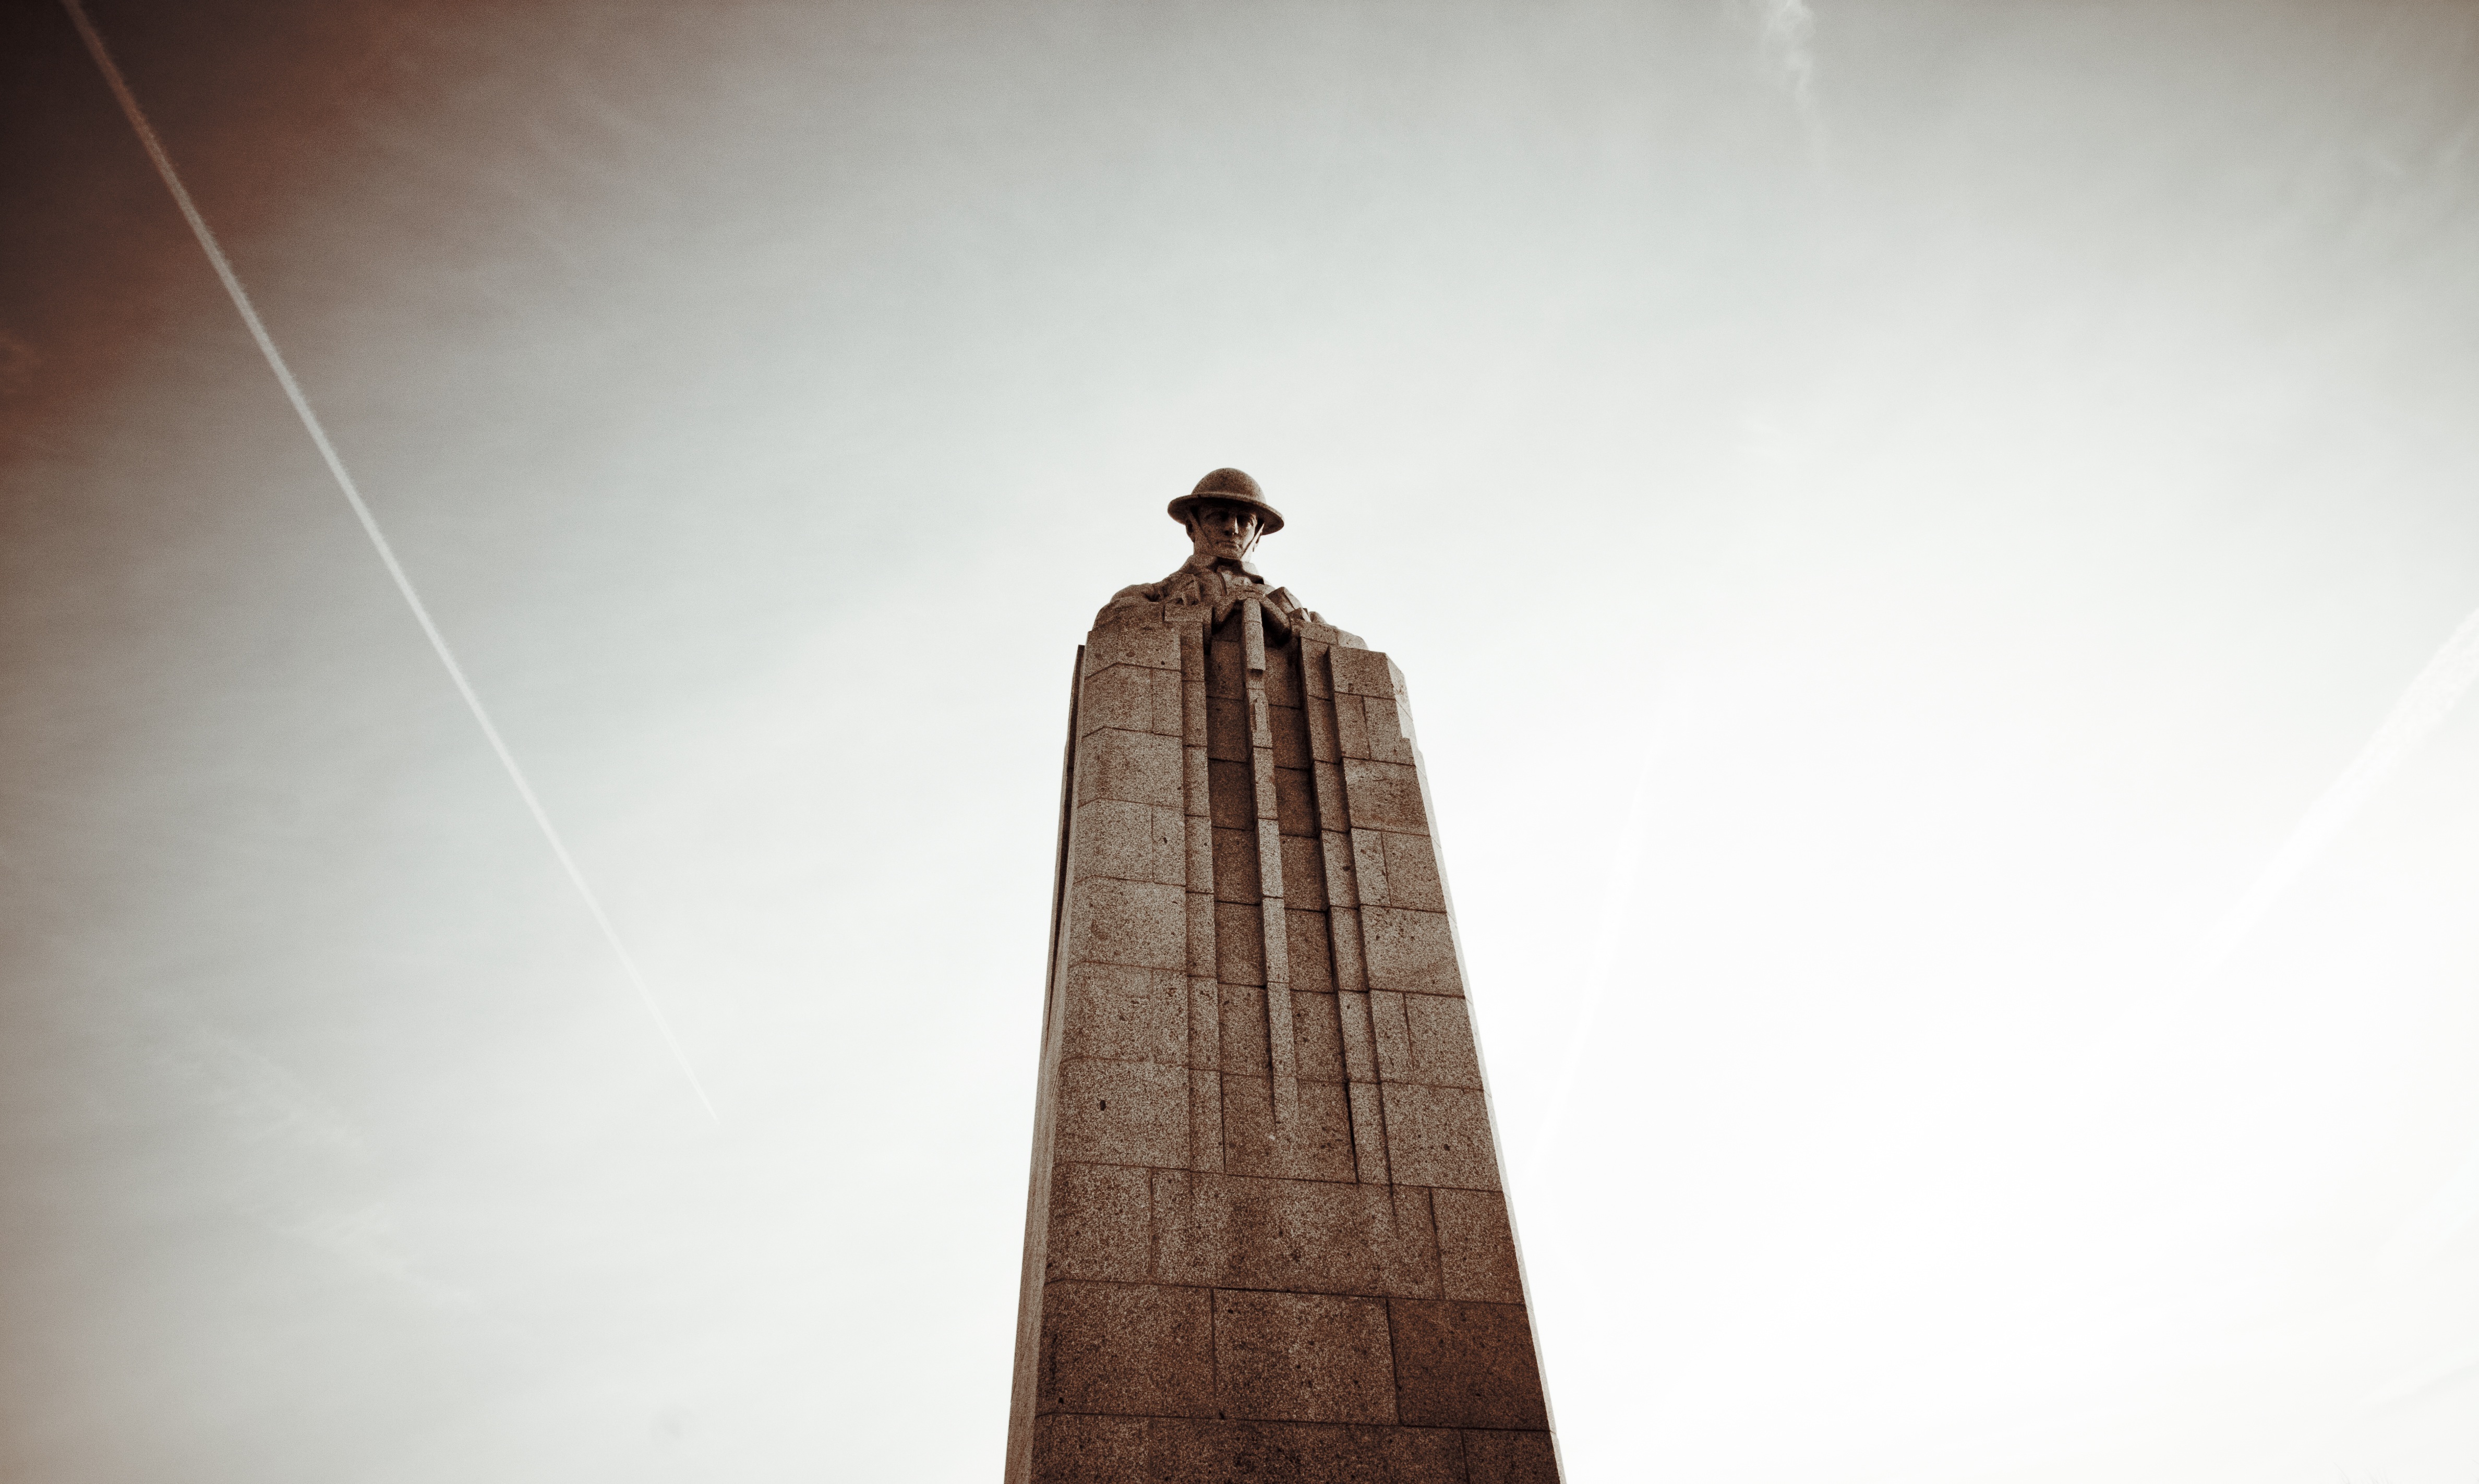
hand, light, white, photography, red, color, black, temple, photograph, shape